Hulet M. Wells

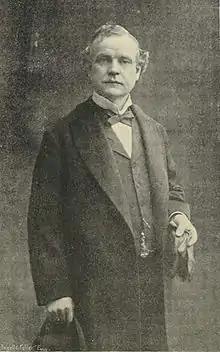
"Seattle Times" publisher and editor Alden J. Blethen was a personal nemesis of Wells and the radical political movement of Seattle.

In 1911 Wells became more deeply involved in Socialist Party politics, taking a position as editor of the Seattle weekly newspaper "Socialist Voice." He was tapped as the party's candidate for mayor of Seattle in the 1912 campaign. Wells ran on a platform calling for government employment of the unemployed, emphasizing his own working class bona fides by declaring, "I do not pretend to represent anyone but the workingman, and have been a workingman all my life and understand their problems." Wells ultimately finished fourth in the race.